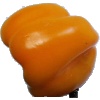
Label: yellow_pepper